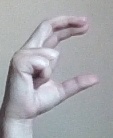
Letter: thal